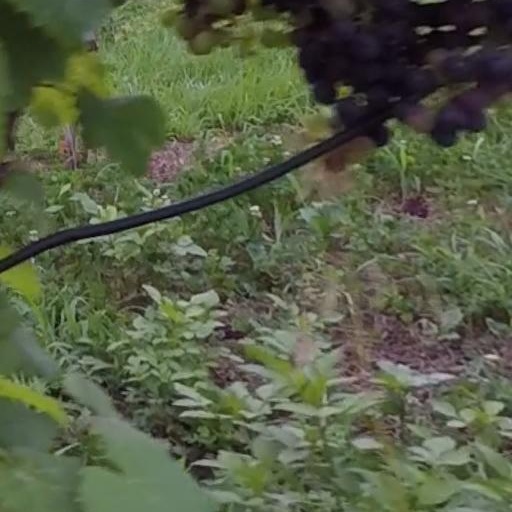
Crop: grape